List of landforms in Sussex County, New Jersey

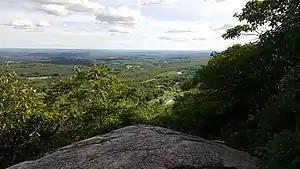
Kittatinny Valley seen from the Sunrise Mountain look-out on Kittatinny Mountain

The following is a list of landforms and other geographical features located within the political boundaries of Sussex County in northwestern New Jersey in the United States.